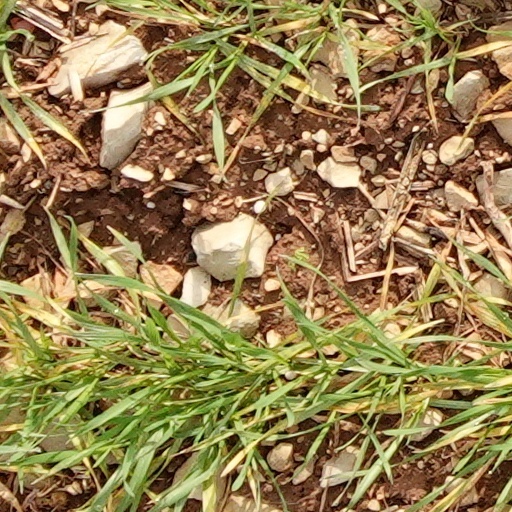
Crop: wheat